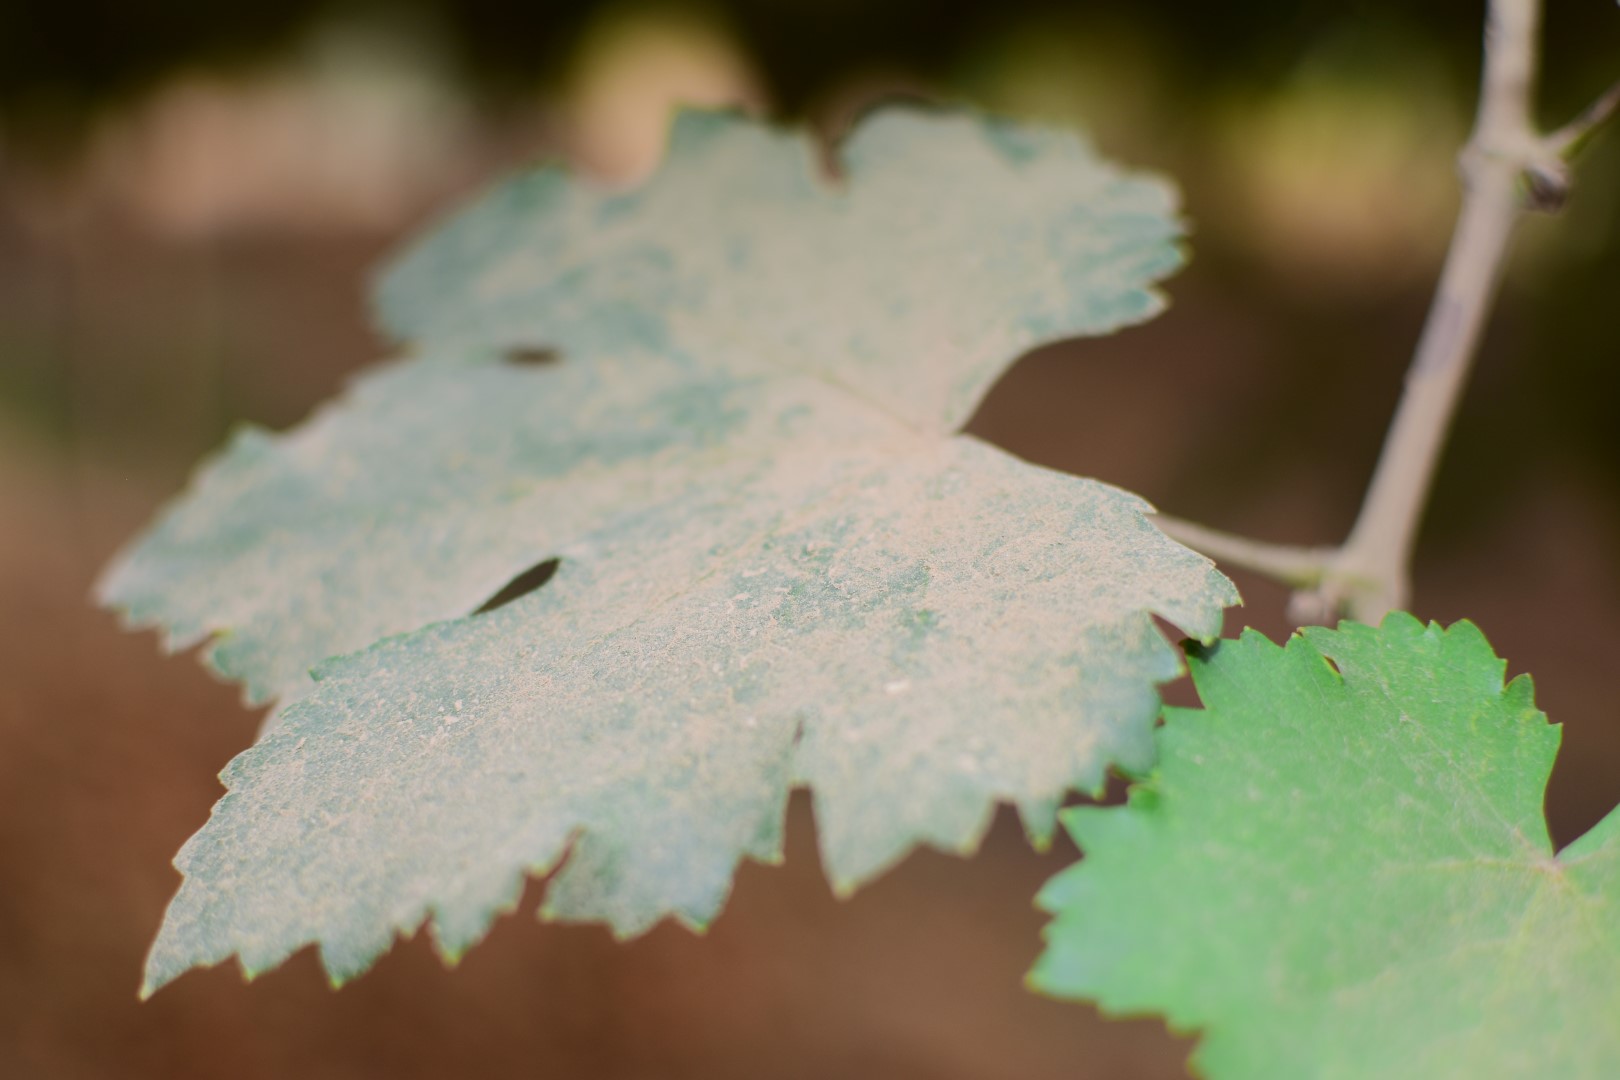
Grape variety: Kamali